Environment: real
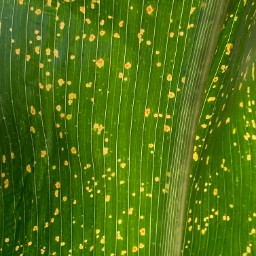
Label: lethal_necrosis